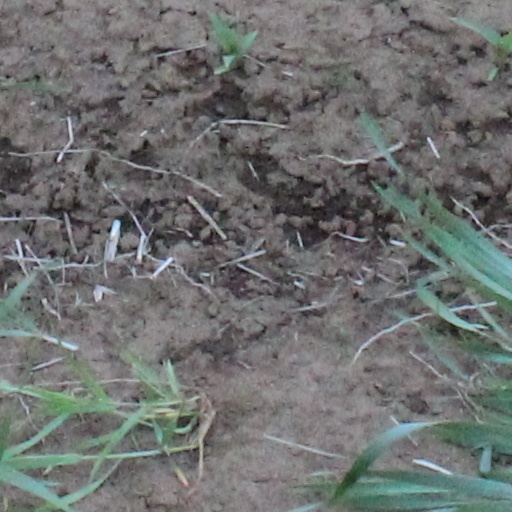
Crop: wheat